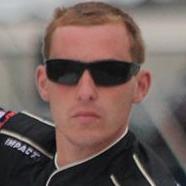
Age: 26